Toronto Raptors

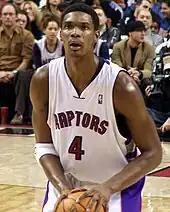
After the trade of Vince Carter in 2004, Chris Bosh became the face of the Raptors franchise until 2010

Babcock's first move as general manager was drafting centre Rafael Araújo—selected eighth overall—in the 2004 NBA draft, in a move that was criticized by fans and analysts, considering highly touted swingman Andre Iguodala was drafted with the next pick. Babcock signed point guard Rafer Alston to a five-year deal. After Vince Carter's annual charity game, Babcock implicitly revealed to the media that Carter's agent had asked for a trade, confirming Carter's discontent. The "Toronto Sun" reported that Carter felt he was being misled by the Raptors' hierarchy during the general manager search and had concluded that as long as the managerial structure at Maple Leaf Sports and Entertainment Ltd. remained intact, the Raptors would never be an elite team. Carter was finally traded mid-season, ending his six-year tenure. Toronto received Alonzo Mourning, forwards Eric Williams and Aaron Williams and two mid-to-late future first-round picks from the New Jersey Nets. Mourning chose not to report to Toronto, forcing Babcock to buy out the remainder of his contract at a reported $10 million, leaving him free to sign with the Miami Heat. Eric and Aaron Williams were supposed to add defensive toughness and rebounding, but were generally under-utilized for the entire season. Analysts had predicted Babcock got the bad end of the deal, and the trade eventually cost him his job.